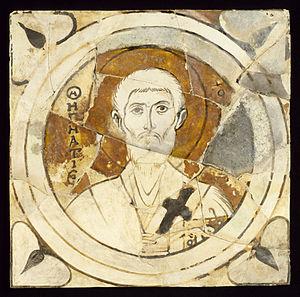
Un évêque est celui qui a autorité sur une Église chrétienne particulière ou un diocèse. Sous des formes et des modalités très différentes, la fonction épiscopale existe, à l'origine, depuis les débuts de l'Église catholique, ainsi que dans l'Église orthodoxe. Elle existe aussi dans la communion anglicane et dans certaines Églises protestantes.